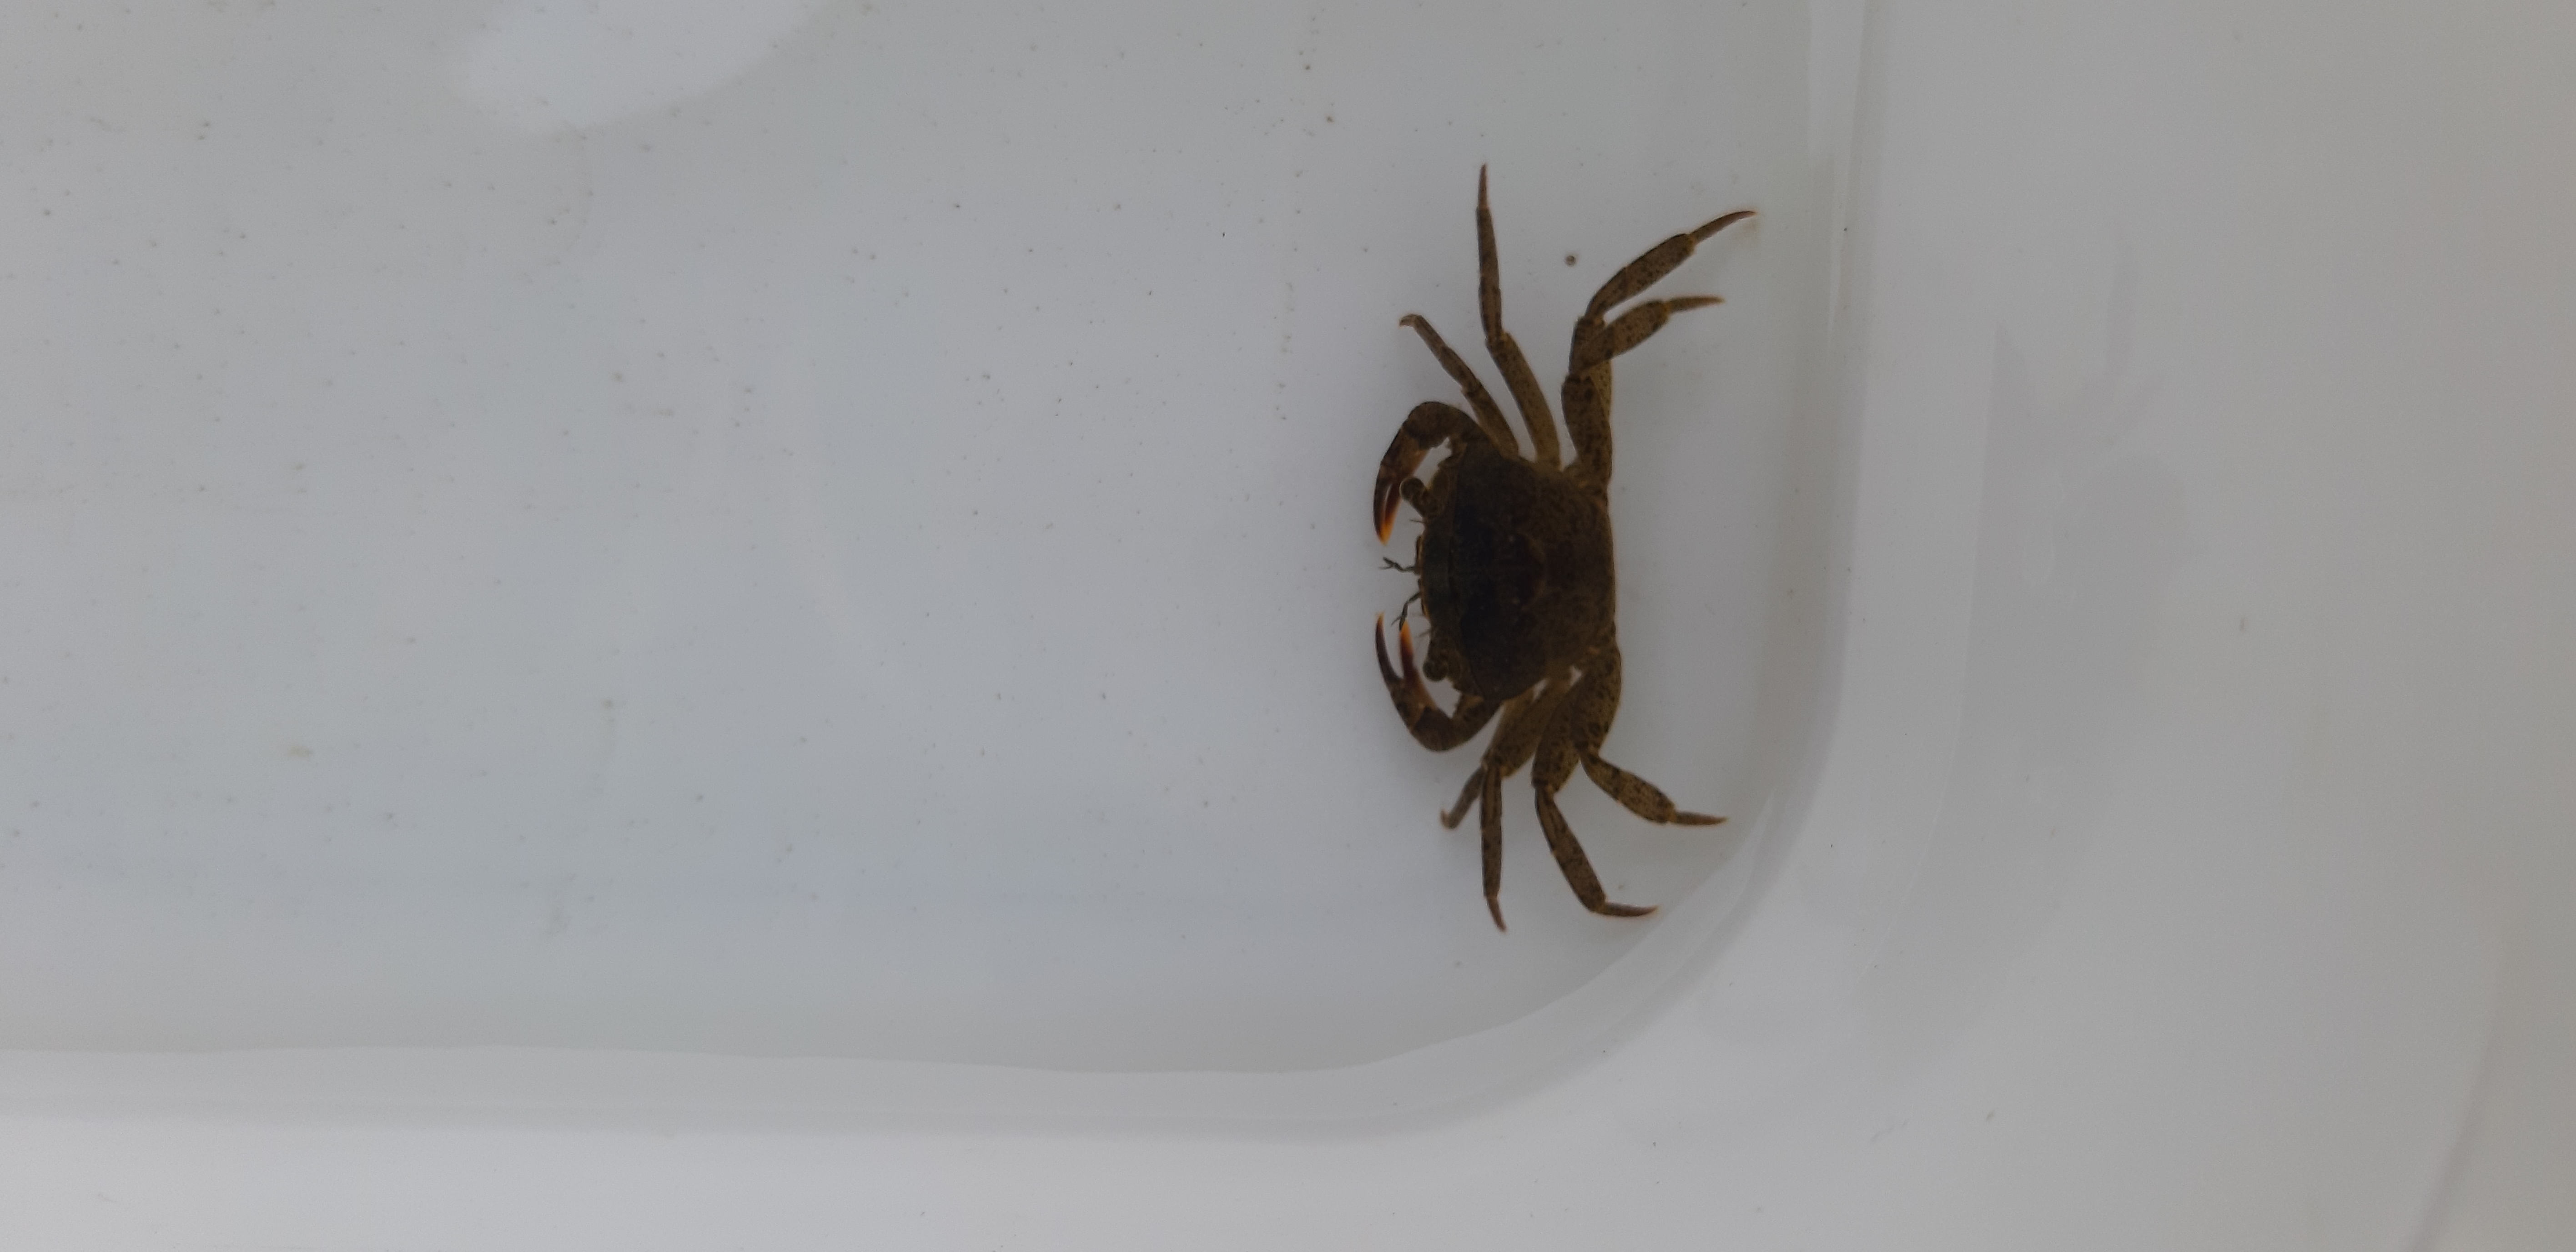
Macroinvertebrate group: crabs_and_shrimps